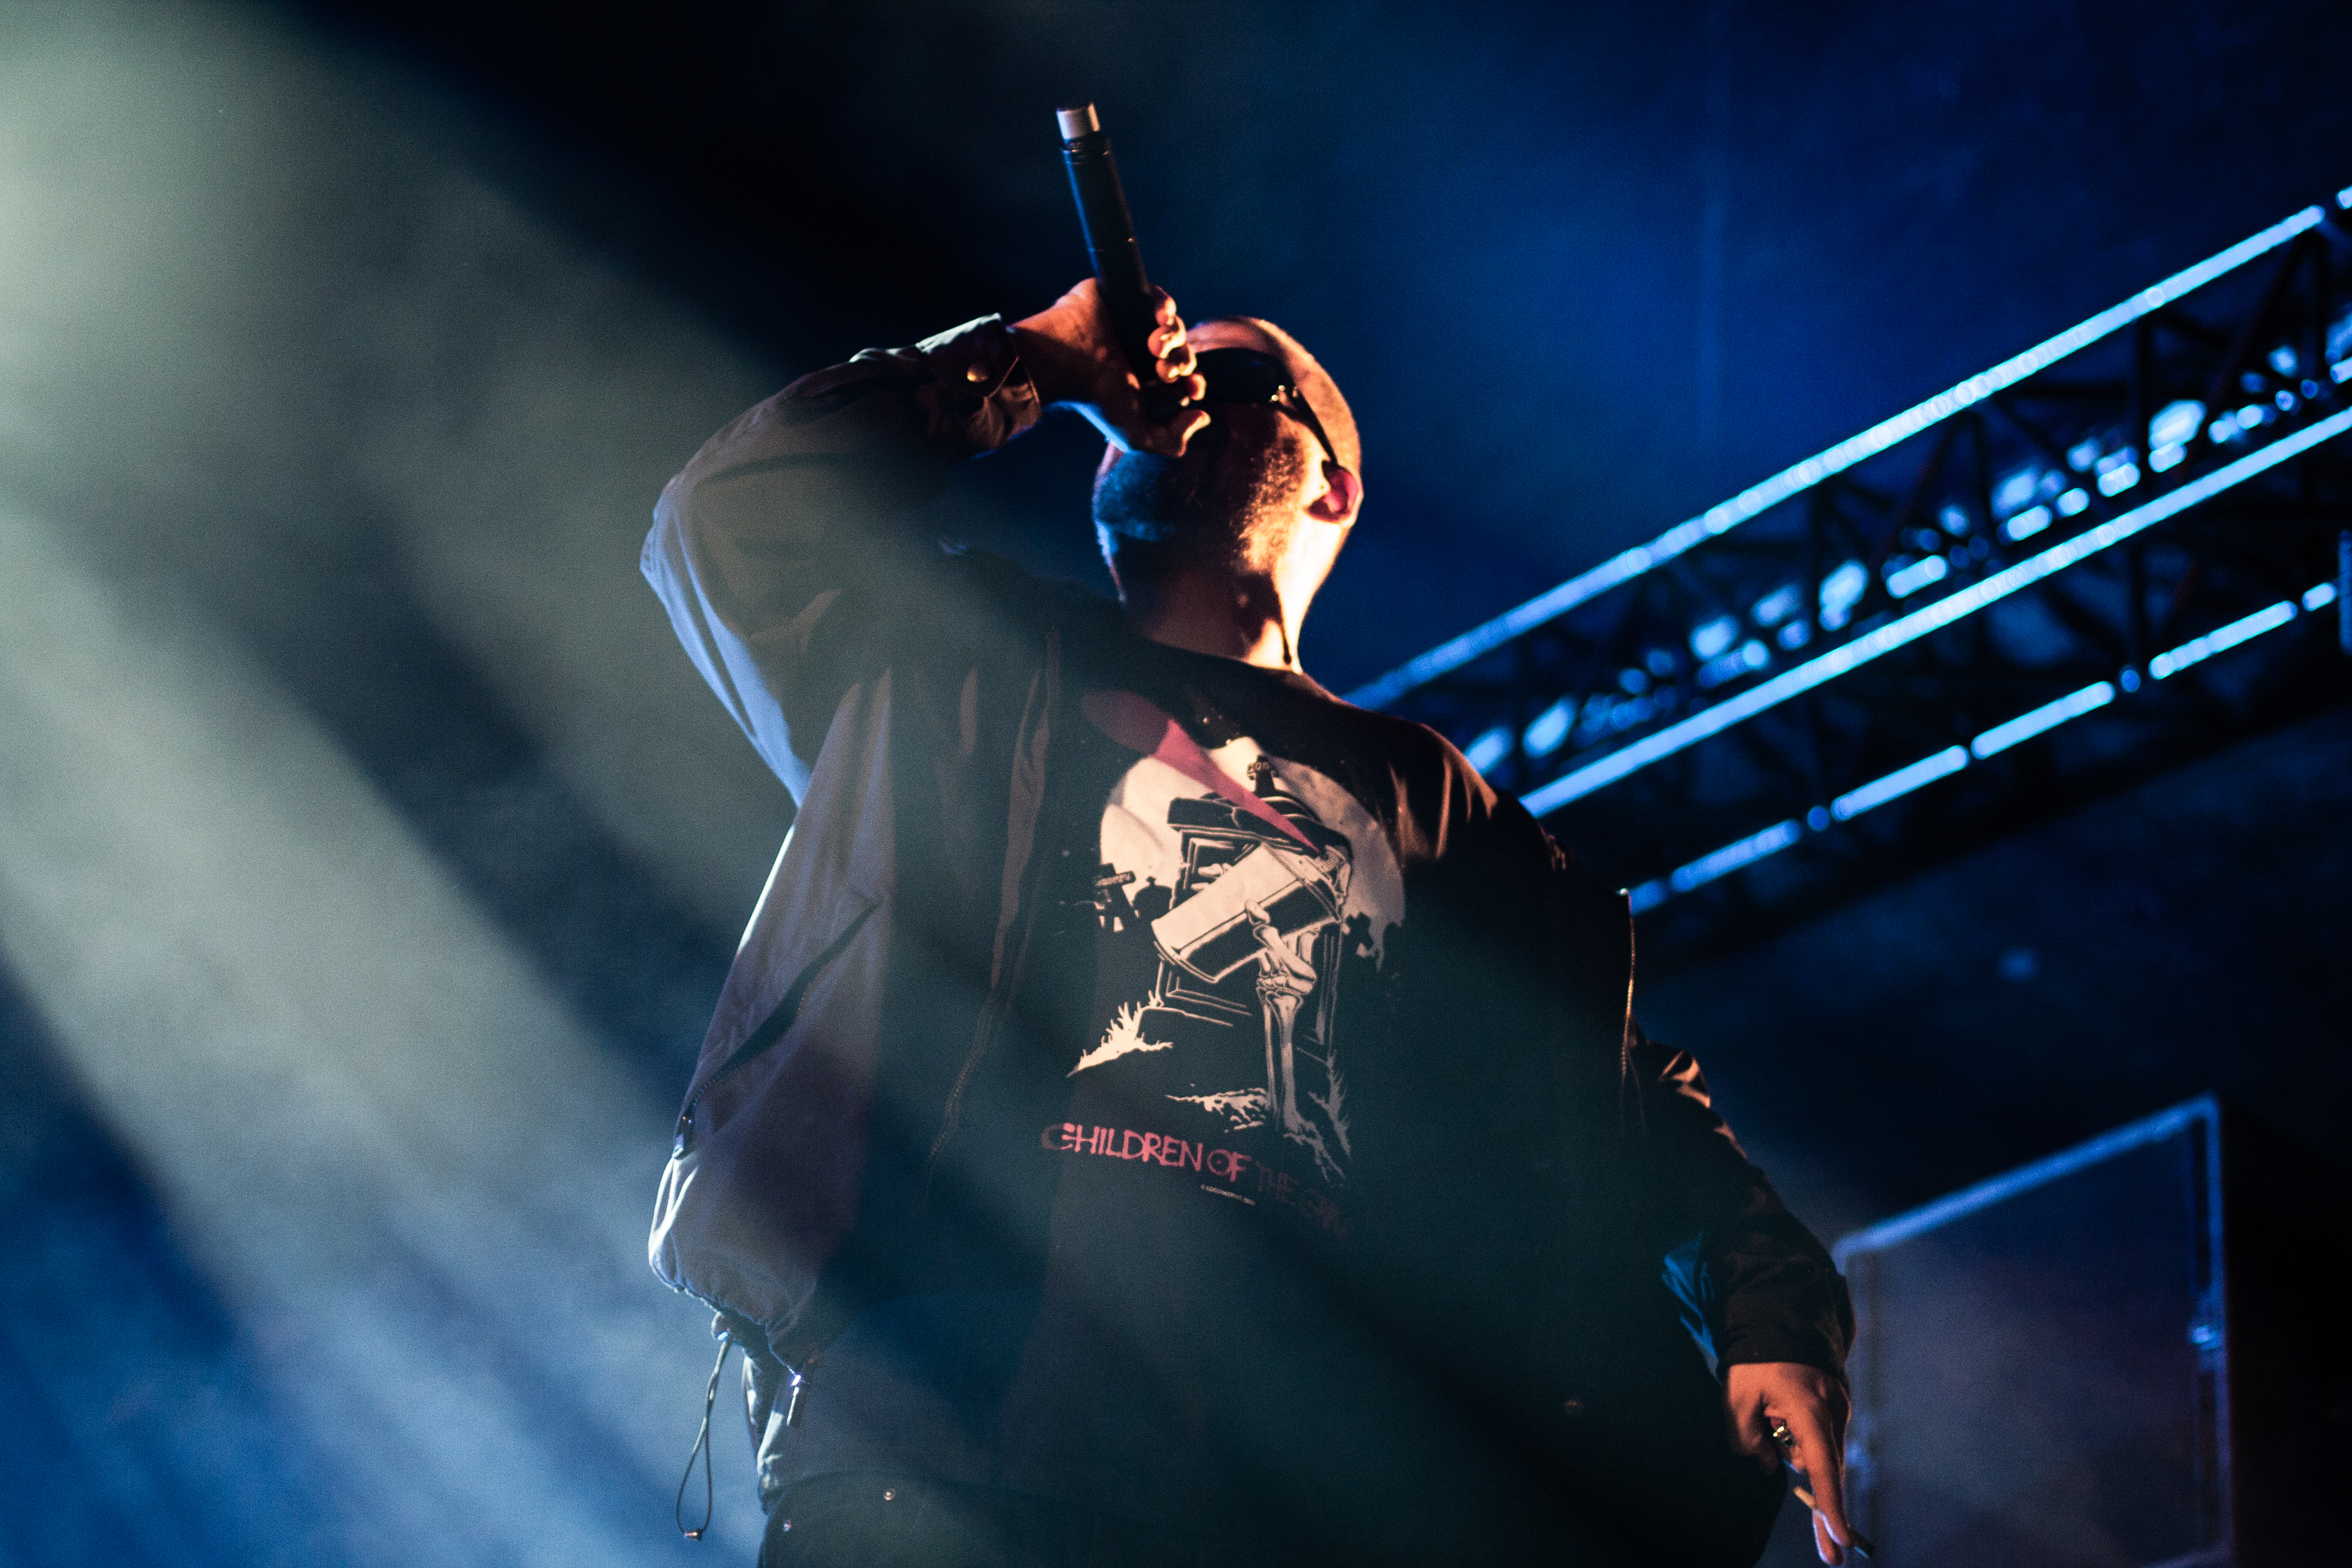
music, concert, live, blue, performance art, stage, brussels, place, bruxelles, fete, palais, musique, fetedelamusique, deputamadre, performance, guitarist, entertainment, performing arts, atmosphere of earth